Tiefwerder Wiesen

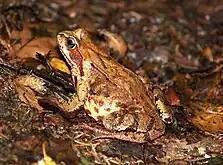
Adult common frog female. Due to a positive population development, the frog is no longer considered "endangered" in Berlin .

Among the insects, the presence of the black cobwater beetle "(Hydrophilus aterrimus)" in the Tiefwerder is noteworthy, as it is highly endangered in Berlin. This heat-loving water beetle, strictly protected under the Bundesartenschutzverordnung (BNatSchG), strongly resembles the large water beetle, and prefers larger, mostly perennial waters in sunny areas. Although many waters are suitable for adult large beetles (length up to five centimeters), they are not suitable for their larvae. Especially the 1st and 2nd larval stages require extremely shallow, vegetated, and undisturbed shallow water areas. The young larvae, supported by plant growth, lift their food (small aquatic snails) out of the water to predigest it outside their body.